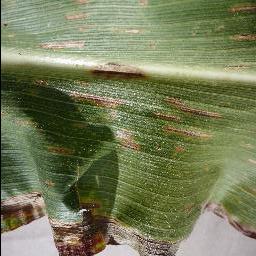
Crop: corn
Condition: (maize)_cercospora_spot_gray_spot